George Shirtcliffe

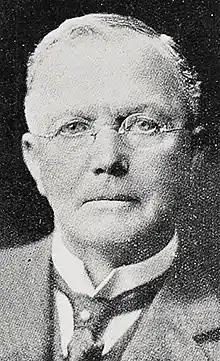
Shirtcliffe in 1926

Shirtcliffe was born in 1862 at Worksop, Nottinghamshire, England the eldest son and third child of Caroline née Unwin and her husband John Shirtcliffe. His parents emigrated to New Zealand bringing his sisters Ellen Elizabeth and Frances Lewis with him on the emigrant ship "Captain Cook" which arrived at Lyttelton on 1 September 1863. They settled in Christchurch and six more children were added to the family.